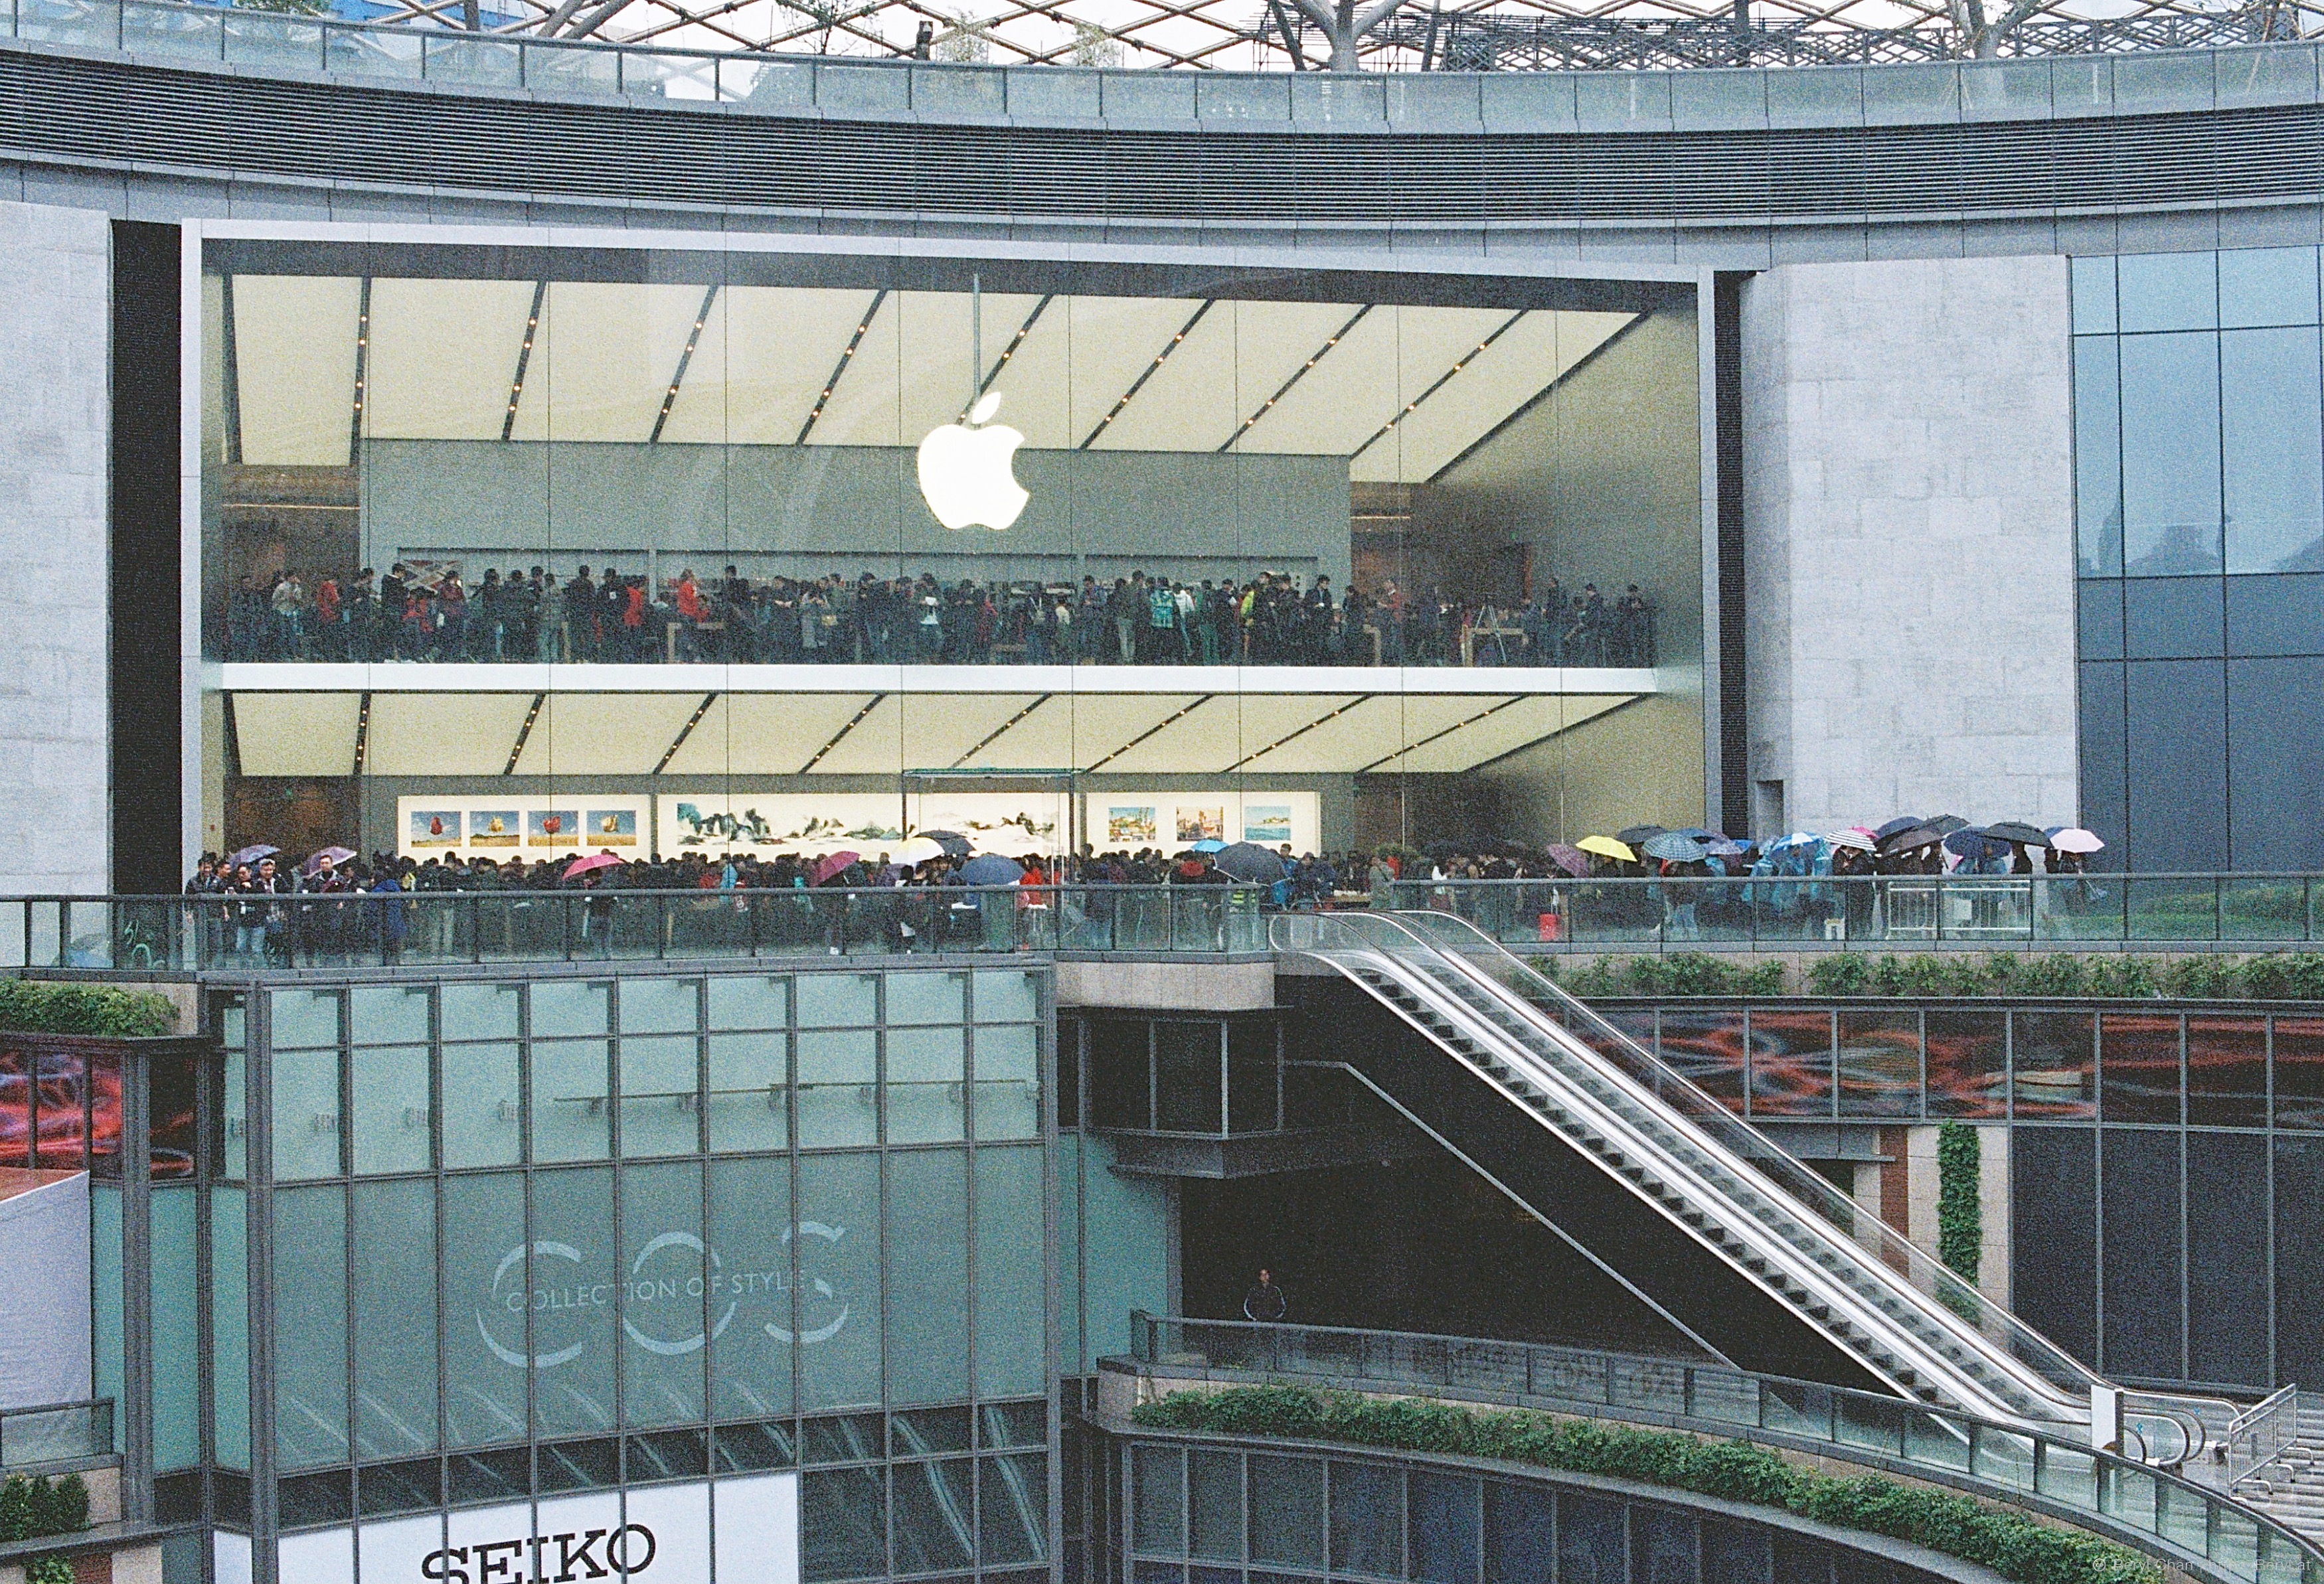
apple, architecture, structure, people, vintage, film, overpass, analog, transport, fujifilm, chinese, facade, nikon, stadium, public transport, arena, 50mm, canton, nikkor, china, documentary, nikonf3, guangzhou, applestore, opening, fujifilmsuperiaxtra800, skyway, metropolitan area, sport venue